Heino Heinrich Graf von Flemming

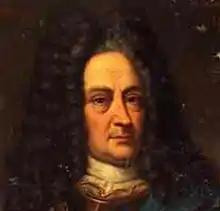
Heino Heinrich Graf von Flemming

Heino Heinrich Reichsgraf von Flemming (8 May 1632 – 1 March 1706) was a Saxon, later Brandenburger army leader and field marshal and Governor of Berlin.